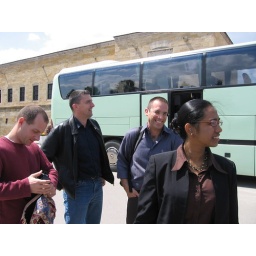
waiting by the green bus